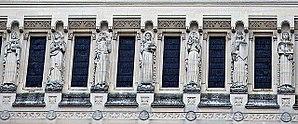
Lisieux – Basilique Sainte-Thérèse - Les Sept vertus catholiques.Sculpteur Robert Coin"